Drill team

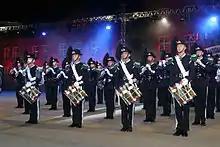
Musicians of His Majesty the King Guard band and drill team (Norway)

In the Indian Armed Forces, there is currently one unit that is serves as exhibition drill team. This unit, known officially as the Air Warrior Drill Team (AWDT), was founded in 2004 as part of the Indian Air Force. They commonly perform during the Air Force Day Parade at Tezpur Airport on 8 October.